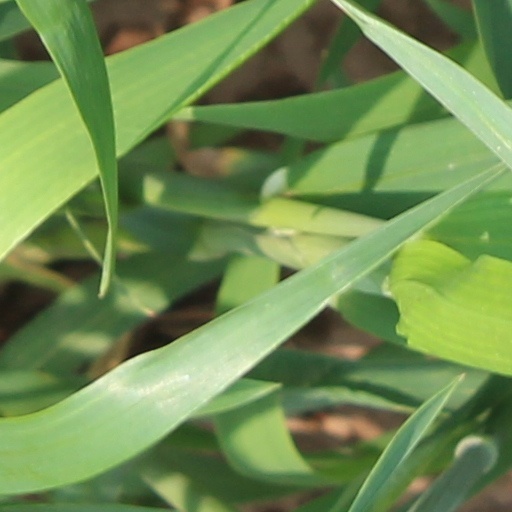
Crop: wheat